List of Melbourne City FC players

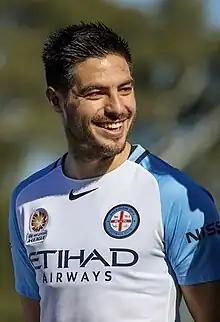
Bruno Fornaroli was Melbourne City's record goalscorer until it was overtaken by Jamie Maclaren in May 2021.

Melbourne City Football Club, an association football club based in Cranbourne East, Melbourne, was founded in 2009 as Melbourne Heart. They became the second Victorian member admitted into the A-League Men in 2010 after their local rivals Melbourne Victory.